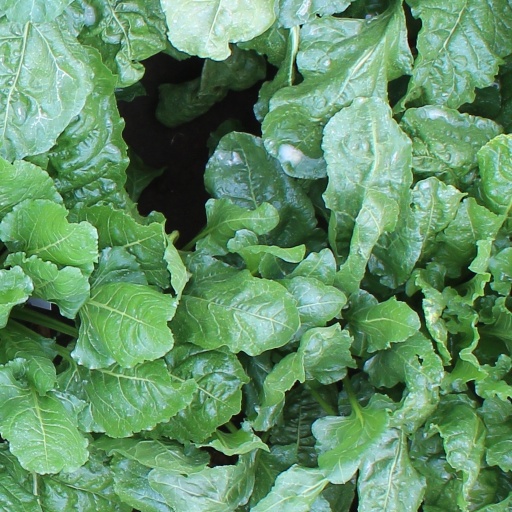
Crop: sugar beet